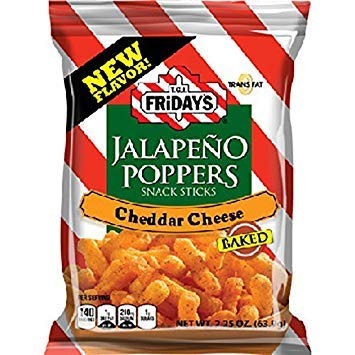
Item Name: Tgi Friday Jalapeno Popper Sticks 2.25-oz Each (6 In A Pack)
Bullet Point: Tgi Friday Jalapeno Popper Sticks 2.25 Oz Each ( 6 In A Pack )
Product Description: Tgi Friday Jalapeno Popper Sticks 2.25 Oz Each ( 6 In A Pack )
Value: 2.2
Unit: Ounce

Price: 38.98